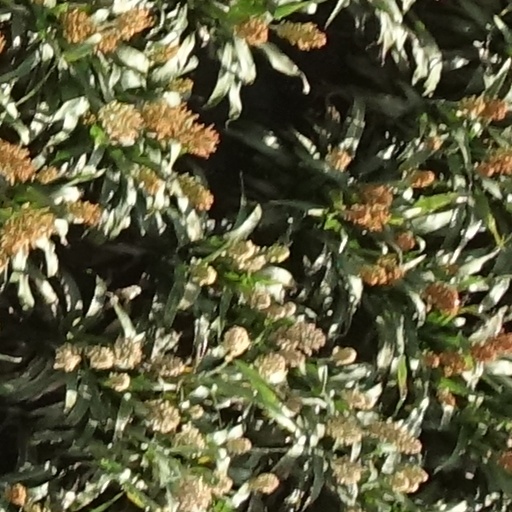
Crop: sorghum